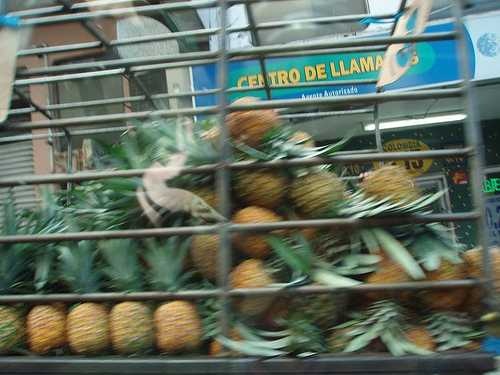
Label: Pineapple